Batterie Mirus

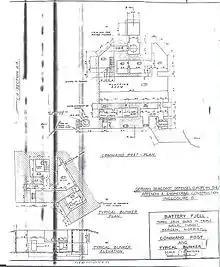
Example of S446 command bunker plan

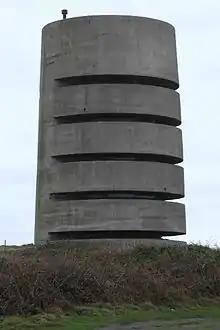
MP3 range-finding tower

The command centre of the battery was linked by telephone lines to naval headquarters, "Seeko-Ki" at St Jacques, in St Peter Port and from there to each naval range finding tower, MP1 (facing north) at Chouet, MP2 (facing North-West at L’Eree, MP3 (facing west) and MP4 (facing south) located on cliff tops at Pleinmont. Each level of each tower being connected to, and sighting for, a different naval battery using range finding equipment and Freya radar mounted on the roof of each tower. "Seeko-Ki" used a grid system to indicate target areas for the batteries.